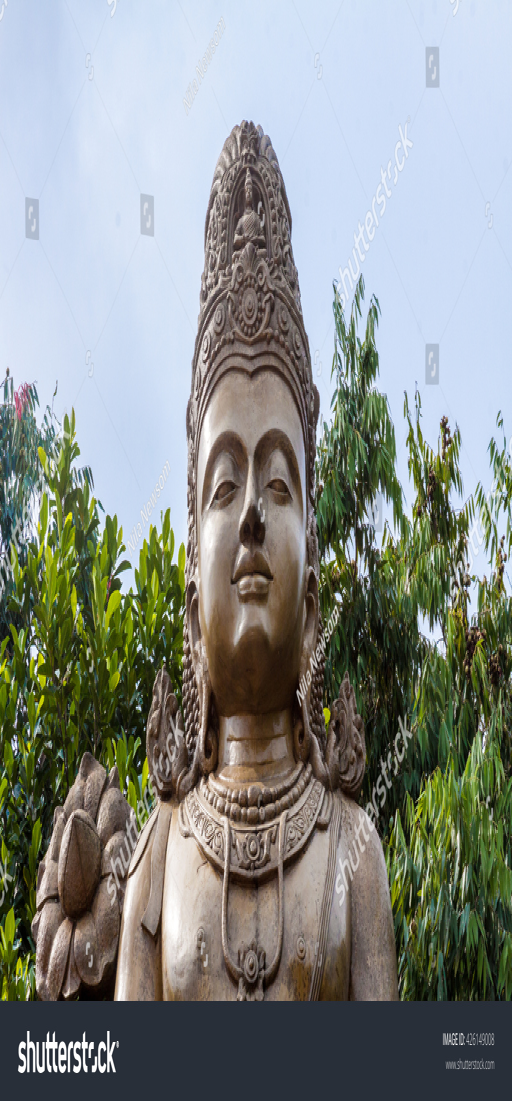
a large statue of deity